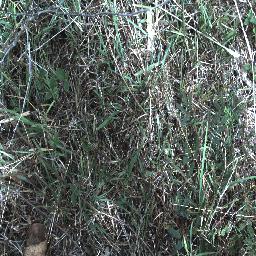
Label: negative